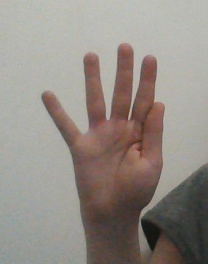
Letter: sheen